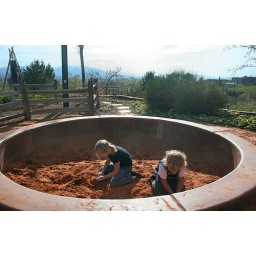
Build a red sand castle in the red sandbox in the Children's Garden.